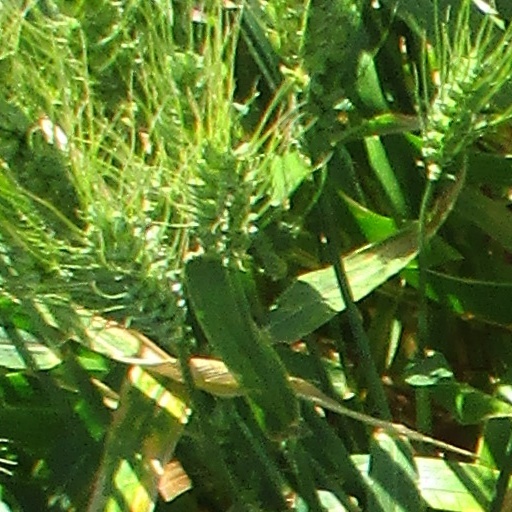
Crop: wheat